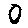
Label: 0